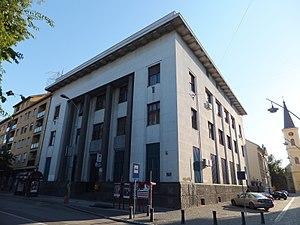
Cet article recense les monuments culturels du district du Banat méridional en Serbie.
Les monuments culturels protégés constituent une catégorie de monuments de Serbie inscrits sur une liste de monuments bénéficiant de la protection de l'État. Il s'agit d'une troisième catégorie de monuments protégés classés, par leur importance, après les monuments culturels d'importance exceptionnelle et les monuments culturels de grande importance.